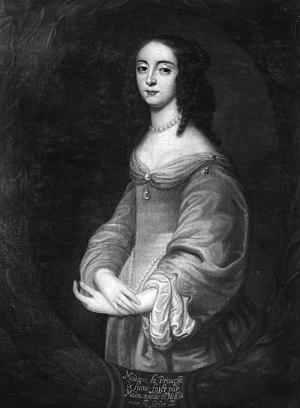
Albert Henri, 2ᵉ prince de Ligne était un aristocrate des XVIᵉ et XVIIᵉ siècles.
Claude-Lamoral Iᵉʳ, né à Belœil le 8 octobre ou le 8 novembre 1618 et mort à Madrid le 21 décembre 1679, 3ᵉ prince de Ligne et du Saint-Empire, prince d'Amblise et d'Épinoy, grand d'Espagne, marquis de Roubaix, comte de Fauquemberghe et de Nichin, vicomte de Leyden, baron de Werchin, de Belœil, d'Antoing, de Cisoing, de Villiers, de Jeumont, souverain de Fagneules, seigneur de Baudour, de Ponthoir, de Montrœul, d'Hauterange, de Pommereul, d'Ollignies, premier seigneur de Flandres, pair, sénéchal et maréchal de Hainaut fut un diplomate du XVIIᵉ siècle.